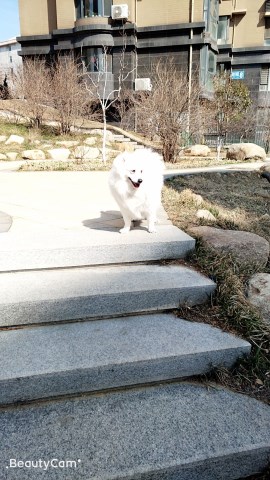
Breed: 253-n000107-Japanese_Spitzes